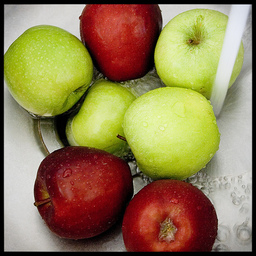
Label: Apple